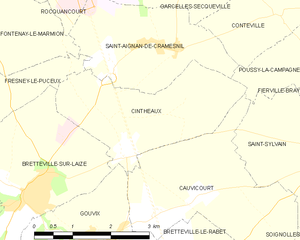
Cintheaux
Kort over kommunen
Kort over kommunen
Cintheaux er en kommune i departementet Calvados i regionen Basse-Normandie i det nordvestlige Frankrig.